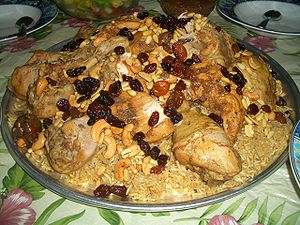
Saudi-Arabien / Kultur / Mad og drikke
Kabsa er en udbredt ret i Saudi-Arabien.
Saudi-Arabien, officielt Kongeriget Saudi-Arabien, er et land i Mellemøsten og det største land på den Arabiske Halvø.